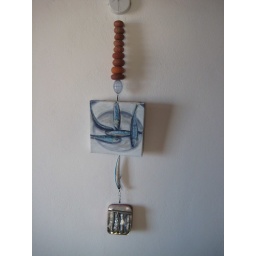
beach rubbish etc, all together in the summer house kitchen